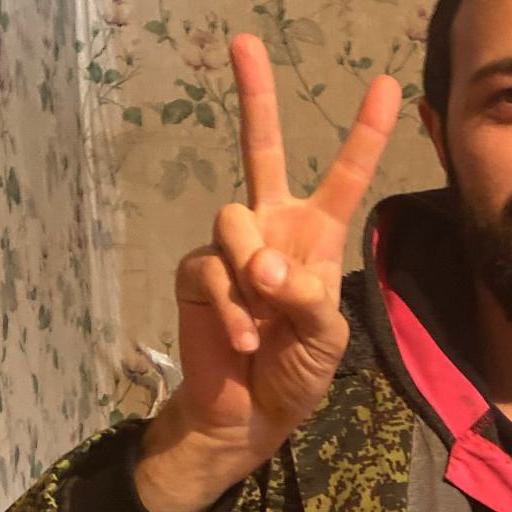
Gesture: peace